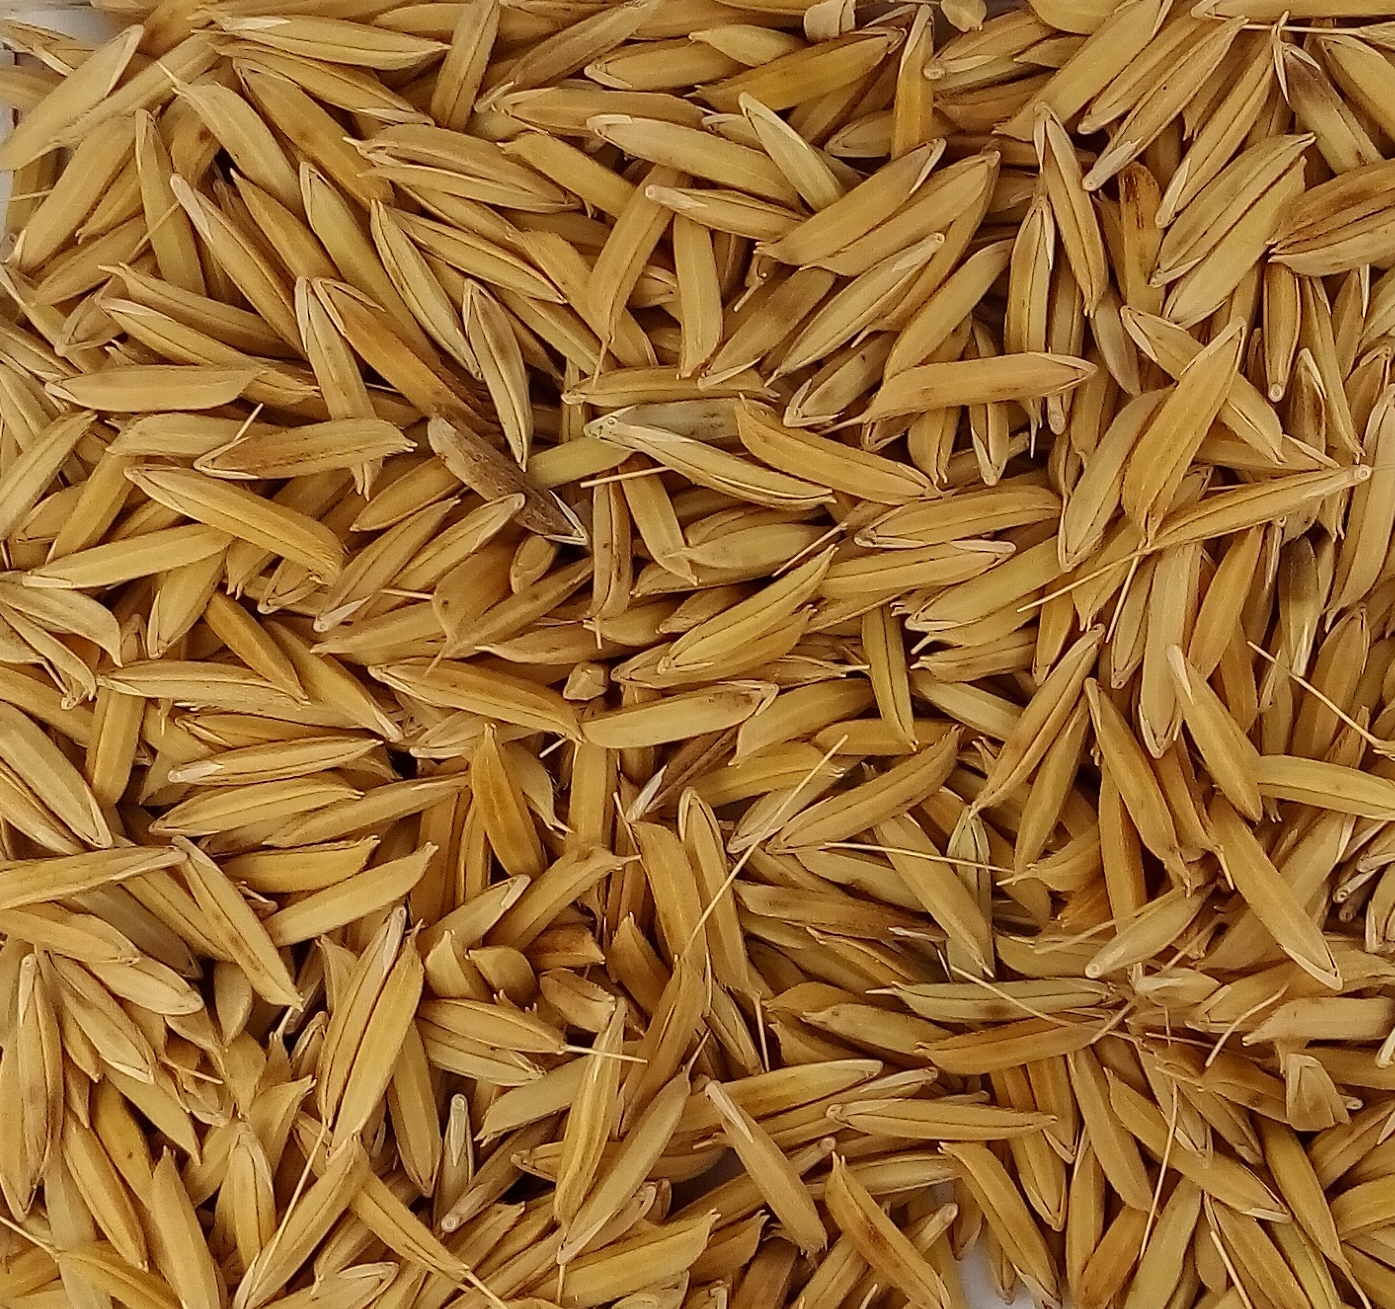
Rice seed variety: 1728